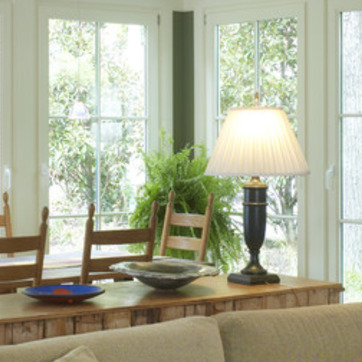
Material: foliage